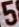
Number: 5